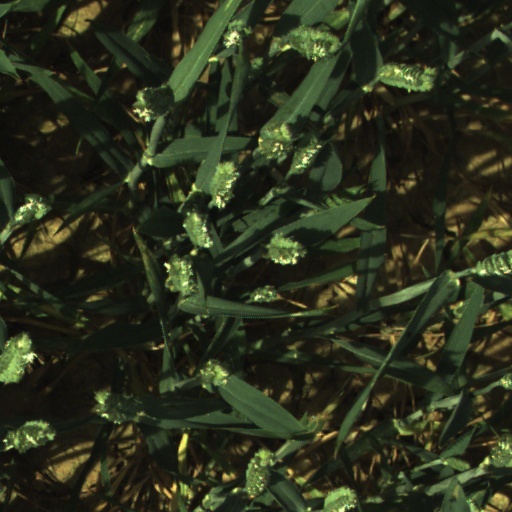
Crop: wheat